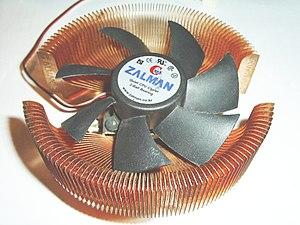
Zalman est une entreprise coréenne qui développe des produits pour PC de bureau et qui était au départ spécialisée dans les systèmes de refroidissement pour PC. Créée en 1999, l'entreprise est installée à Séoul. Elle dispose depuis 2002 d'une filiale aux États-Unis. L'entreprise produit aussi des écrans 3D.